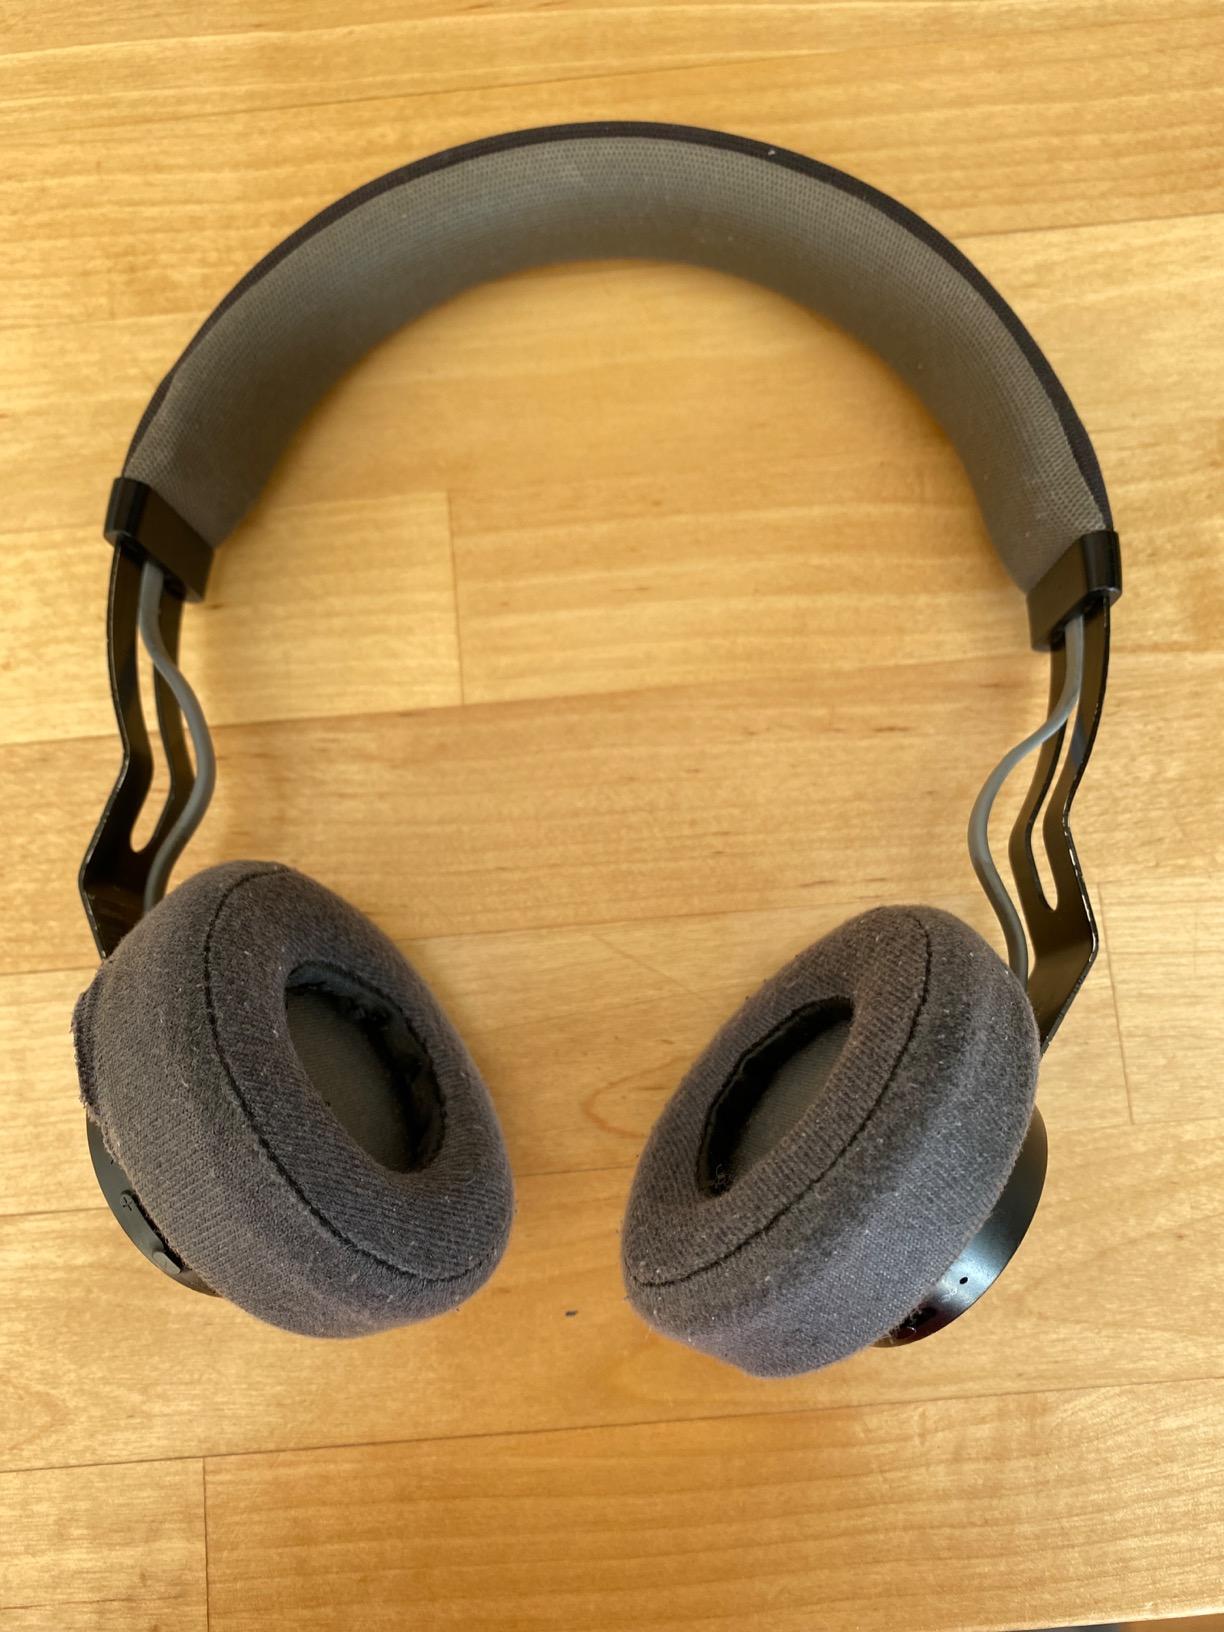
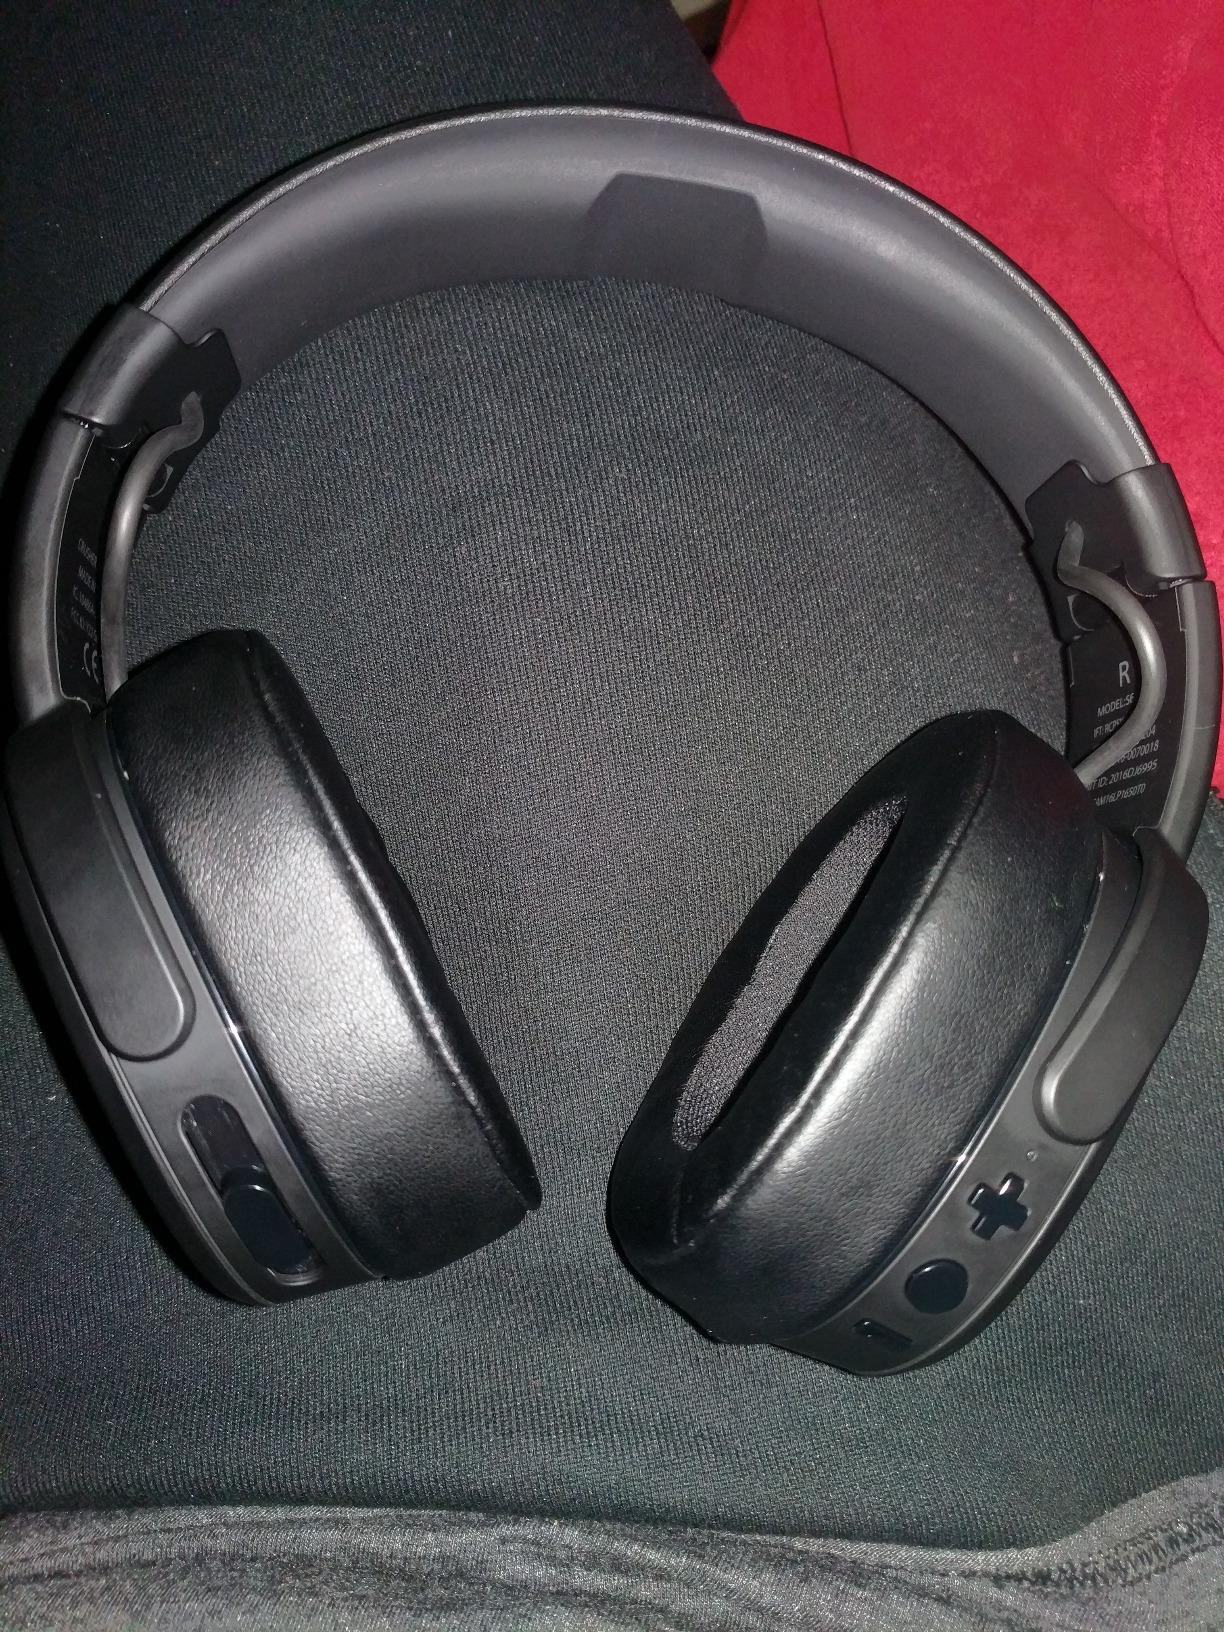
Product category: headphones
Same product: no